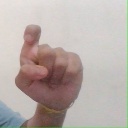
अक्षर: इ